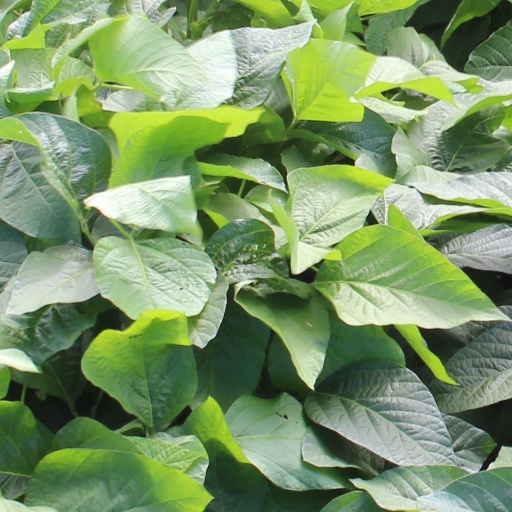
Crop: soybean